Answer in natural language. How many Beds are visible in the scene? Choose between the following options: 0, 1, 4, 3 or 2
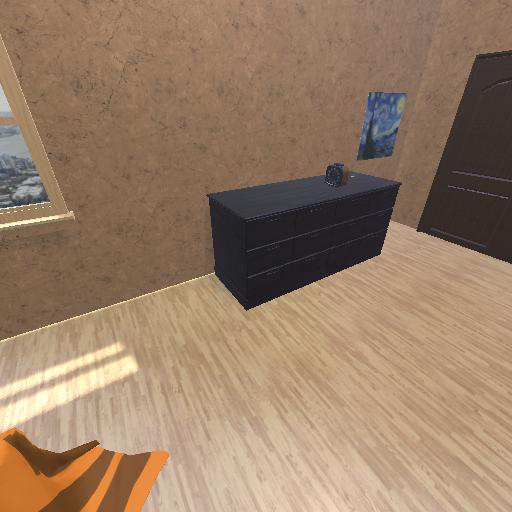
<answer>1</answer>